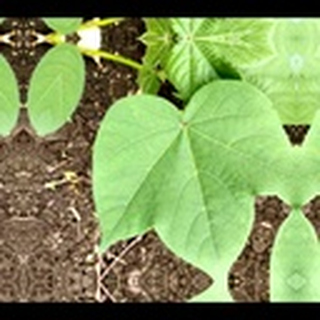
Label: healthy_cotton